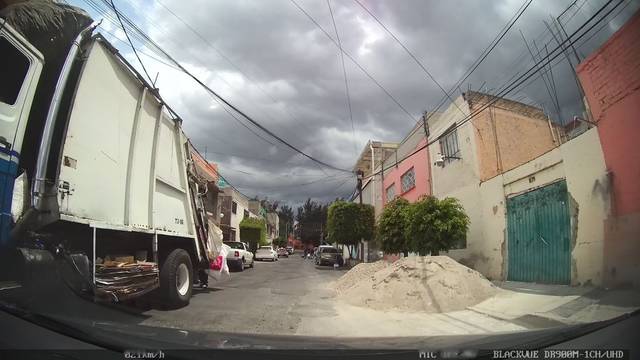
Region: Mexico
Coordinates: 19.475, -99.082